Ruislip

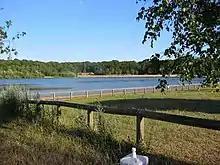
View across Ruislip Lido

Copse Wood was later purchased by Middlesex County Council and London County Council in 1936 for £23,250, later joined by Mad Bess Wood in the same year. The urban district council purchased the wood together with Middlesex and London County Councils for £28,000 in a compulsory purchase from Sir Howard Stransom Button. Sir Howard became High Sheriff of Middlesex in 1937.